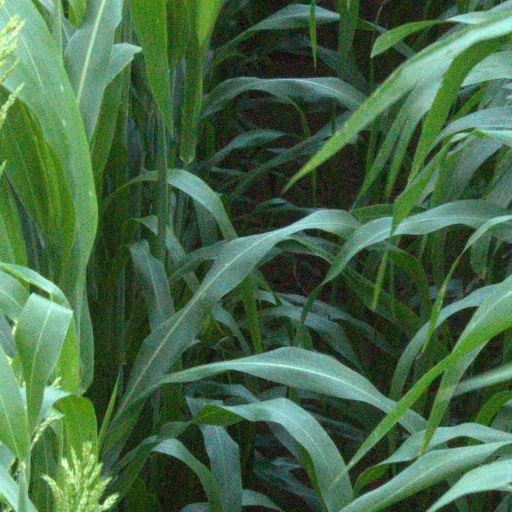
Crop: sorghum